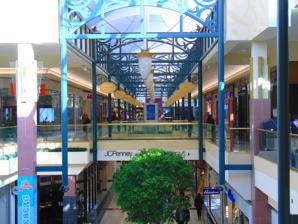
Building: The Shoppes at Buckland Hills
Country: United States of America
Year built: 1990
Shopping mall in Manchester, Connecticut The Shoppes at Buckland Hills Mall interior, 2018 Location Manchester, Connecticut Coordinates 41°48′25″N 72°32′43″W / 41.80694°N 72.54528°W / 41.80694; -72.54528 Opening date March 14, 1990 Developer Homart Development Company Management Spinoso Real Estate Group Owner Spinoso Real Estate Group No. of stores and services 145 No. of anchor tenants 6 (5 open, 1 vacant) Total retail floor area 1,082,708 sq ft (100,587 m 2 ) Website www .theshoppesatbucklandhills .com The Shoppes at Buckland Hills , formerly and commonly known as Buckland Hills Mall is a shopping mall located in Manchester, Connecticut and is currently owned by Spinoso Real Estate Group. The mall features the traditional retailers Macy's , JCPenney , and Barnes & Noble while featuring prominent specialty retailers such as Aeropostale , Charlotte Russe , Express , Forever 21 , H&M , Build-A-Bear , Newbury Comics , and Windsor . The Shoppes at Buckland Hills is located off I-84 , near the intersection of I-291 . History John Finguerra, with his business partner, Richard Ripps, planned the mall in 1972. Finguerra worked for JCPenney , which at the time had a 2,000,000-square-foot (190,000 m 2 ) warehouse nearby, once used for their now-defunct catalog business. Finguerra's familiarity with local economic factors led him to believe that a regional mall would be successful.  The location selected for the mall was elevated and overlooked a valley, and was close to an interstate highway , which would enable traffic flow to the mall, and future developments in the corridor. The mall opened in 1990, and was called the "Pavilions at Buckland". The mall was successful, and new businesses in the surrounding area developed. A multimillion-dollar renovation and expansion of the mall was completed in October 2003, and the name was changed first to "Buckland Hills Mall", and then to "The Shoppes at Buckland Hills". Design/Tenants One of the mall's entrances The main building has an area of 1,082,708 square feet (100,587 m 2 ) on two floors. However, the name "Buckland Hills Mall"' can informally refer to the mall plus the cluster of surrounding retail stores, hotels, and restaurants on the hill, totaling nearly 6,000,000 square feet (560,000 m 2 ) or 1/4 square mile. There are approximately 145 shops and eateries in the mall, as well as four anchor stores, including Macy's (originally G. Fox , later Filene's ), Macy's Men's, Children's, Juniors, and Furniture (originally Steiger's , later Lord & Taylor , then Filene's Men's, Children's, Juniors, and Furniture), JCPenney , which opened in 1992, and Barnes & Noble with two vacant anchors last occupied by Bob's Stores (originally Sage-Allen , later Dick's Sporting Goods ) and Sears . In 2006, Newbury Comics opened its first Connecticut store inside the mall. There was once a D&L (Davidson & Leventhal) department store below the food court, which later became Filene's Men's Store and is now various shops and restaurants. The dawn of the 2020s saw several storied traditional department store retailers update its brick-and-mortar formats after being encroached upon to a degree by several digital retailers in recent years On November 13, 2020, it was announced that Sears would shutter as part of an ongoing decision to eliminate its brick-and-mortar format. Potential replacement tenants have been rumored in discussion since 2021. In April 2021, Dick's Sporting Goods transitioned to an entirely new store format at a nearby plaza, leaving the former anchor to be reconstructed to feature Bob's Stores and Eastern Mountain Sports . Bob's Stores opened on November 23, 2022. However, on July 1, 2024, it was announced that Bob's Stores would close all of its locations, including the one at the Buckland Hills Mall. The store is set to close in Fall 2024. The closure also caused the Eastern Mountain Sports expansion to be abandoned. References